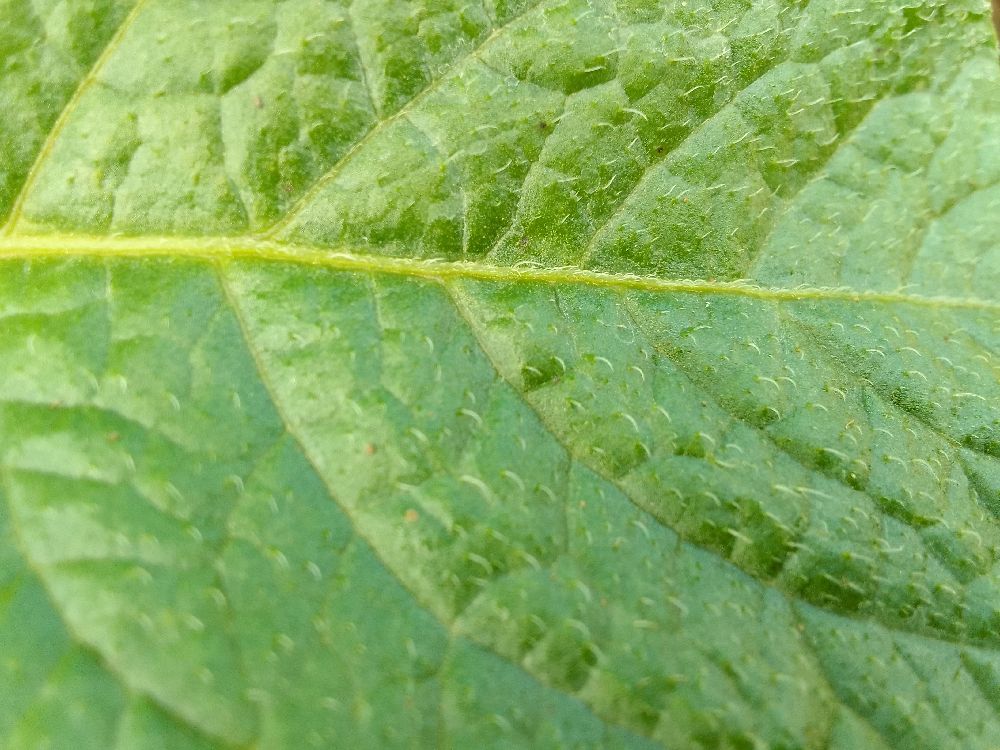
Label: Healthy